On n'oublie jamais rien, on vit avec

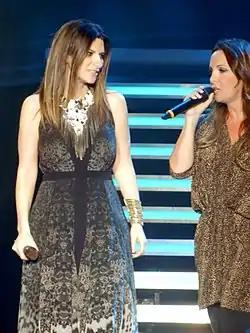
Pausini and Ségara performing the song

When "Humaine" was recorded, Orlando wanted the album to contain a duet. He asked the Italian singer to participate in the vocal duet "On n'oublie jamais rien, on vit avec", and the two women met in 2003 for the recording. Italian lyrics of the song, "Per vivere il ricordo che ho di noi", were written by Laura Pausini.